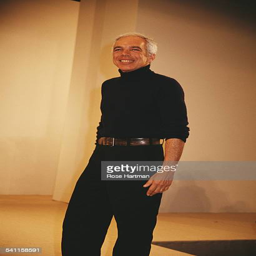
organization leader on the catwalk after country